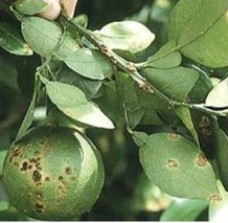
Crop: unknown
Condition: citrus_citrus_canker